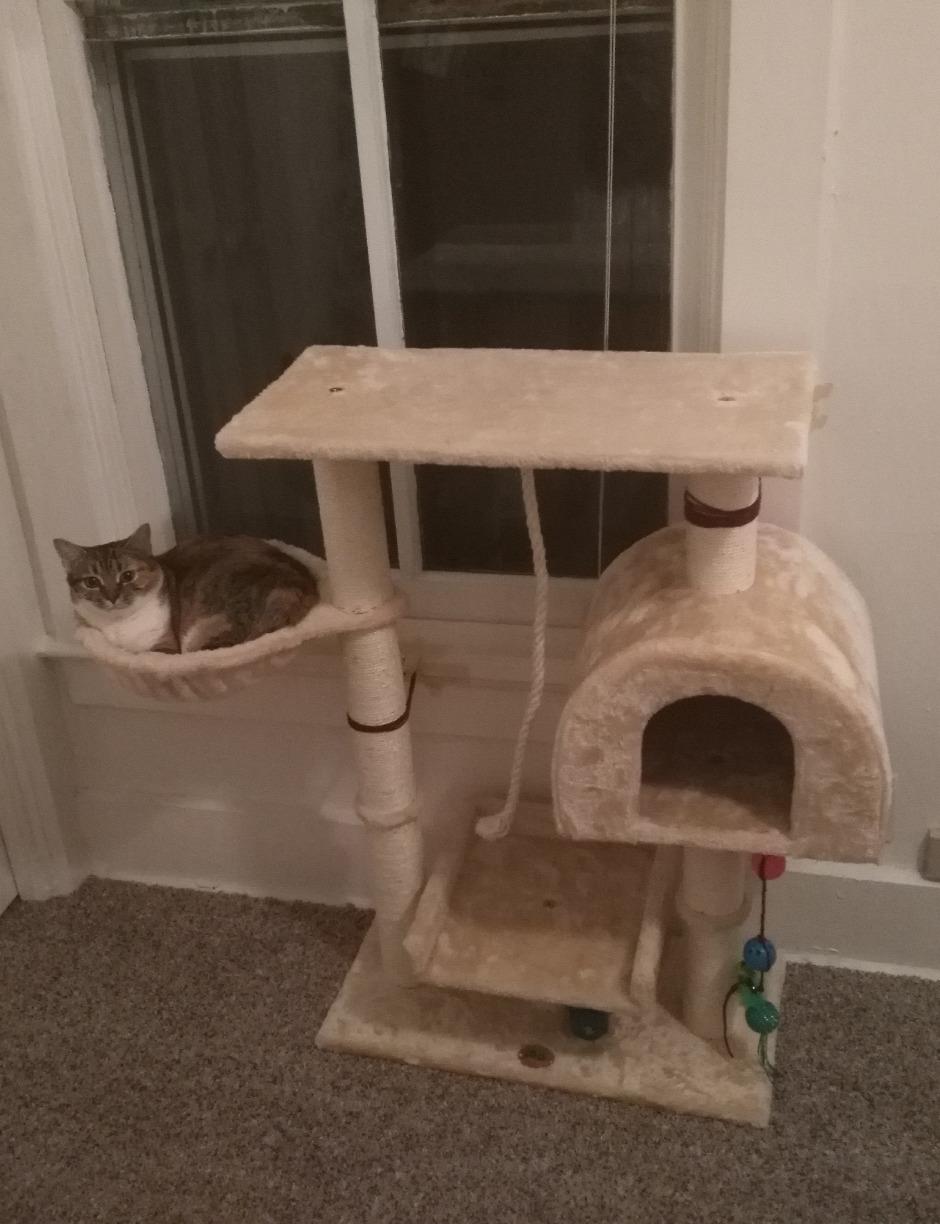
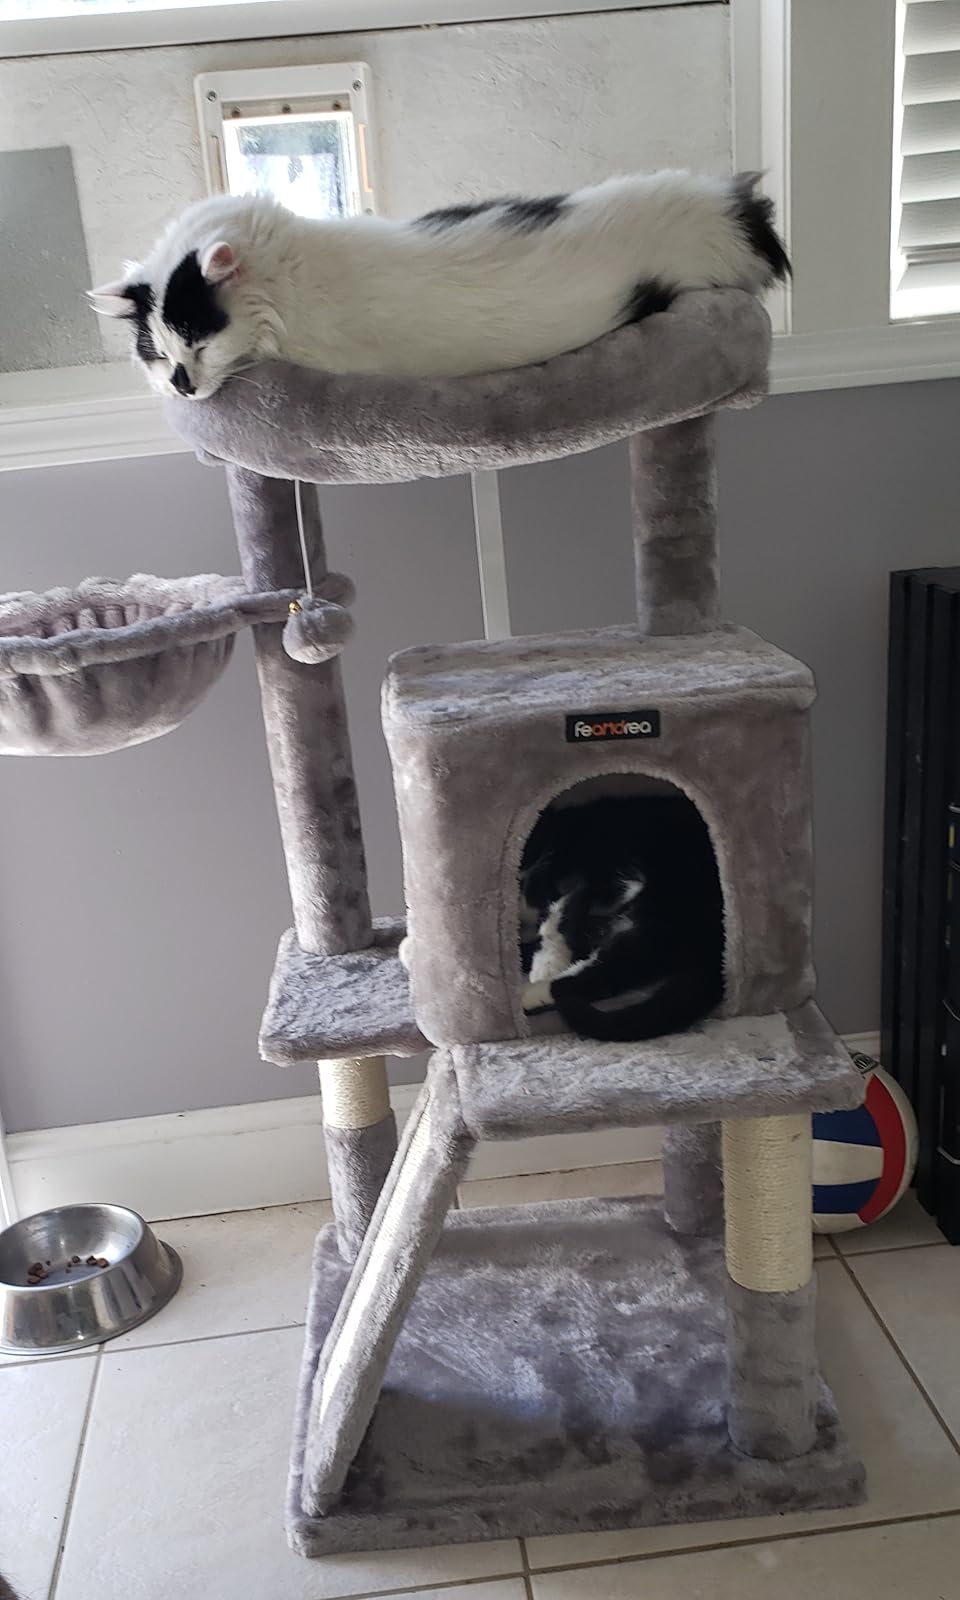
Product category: items_cat tree
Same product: no